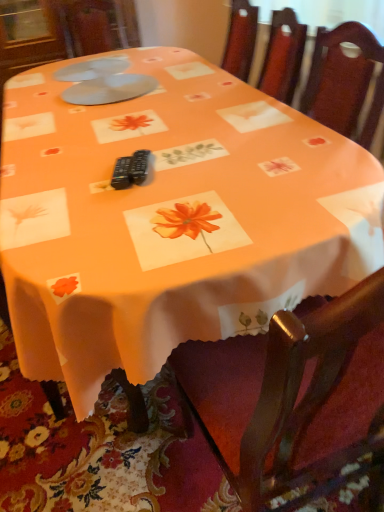
Question: In the image, there is a white plastic plates at upper center, the first tableware positioned from the back. Identify some points within the free space that is to the left of white plastic plates at upper center, the first tableware positioned from the back. Your answer should be formatted as a list of tuples, i.e. [(x1, y1)], where each tuple contains the x and y coordinates of a point satisfying the conditions above. The coordinates should be between 0 and 1, indicating the normalized pixel locations of the points in the image.
Answer: [(0.080, 0.154)]